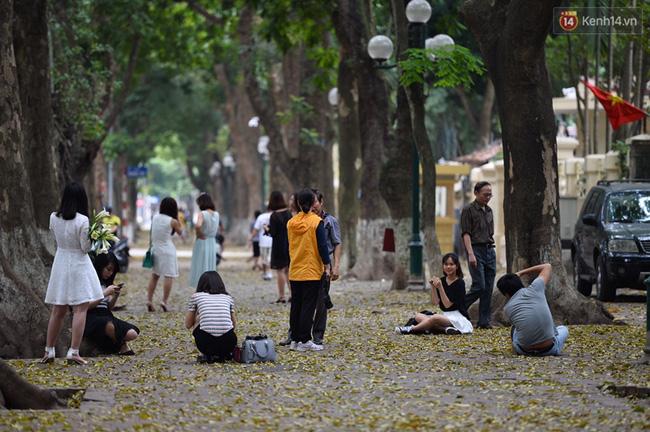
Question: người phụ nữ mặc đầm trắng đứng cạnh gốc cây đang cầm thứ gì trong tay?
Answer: cô ấy cầm bó hoa